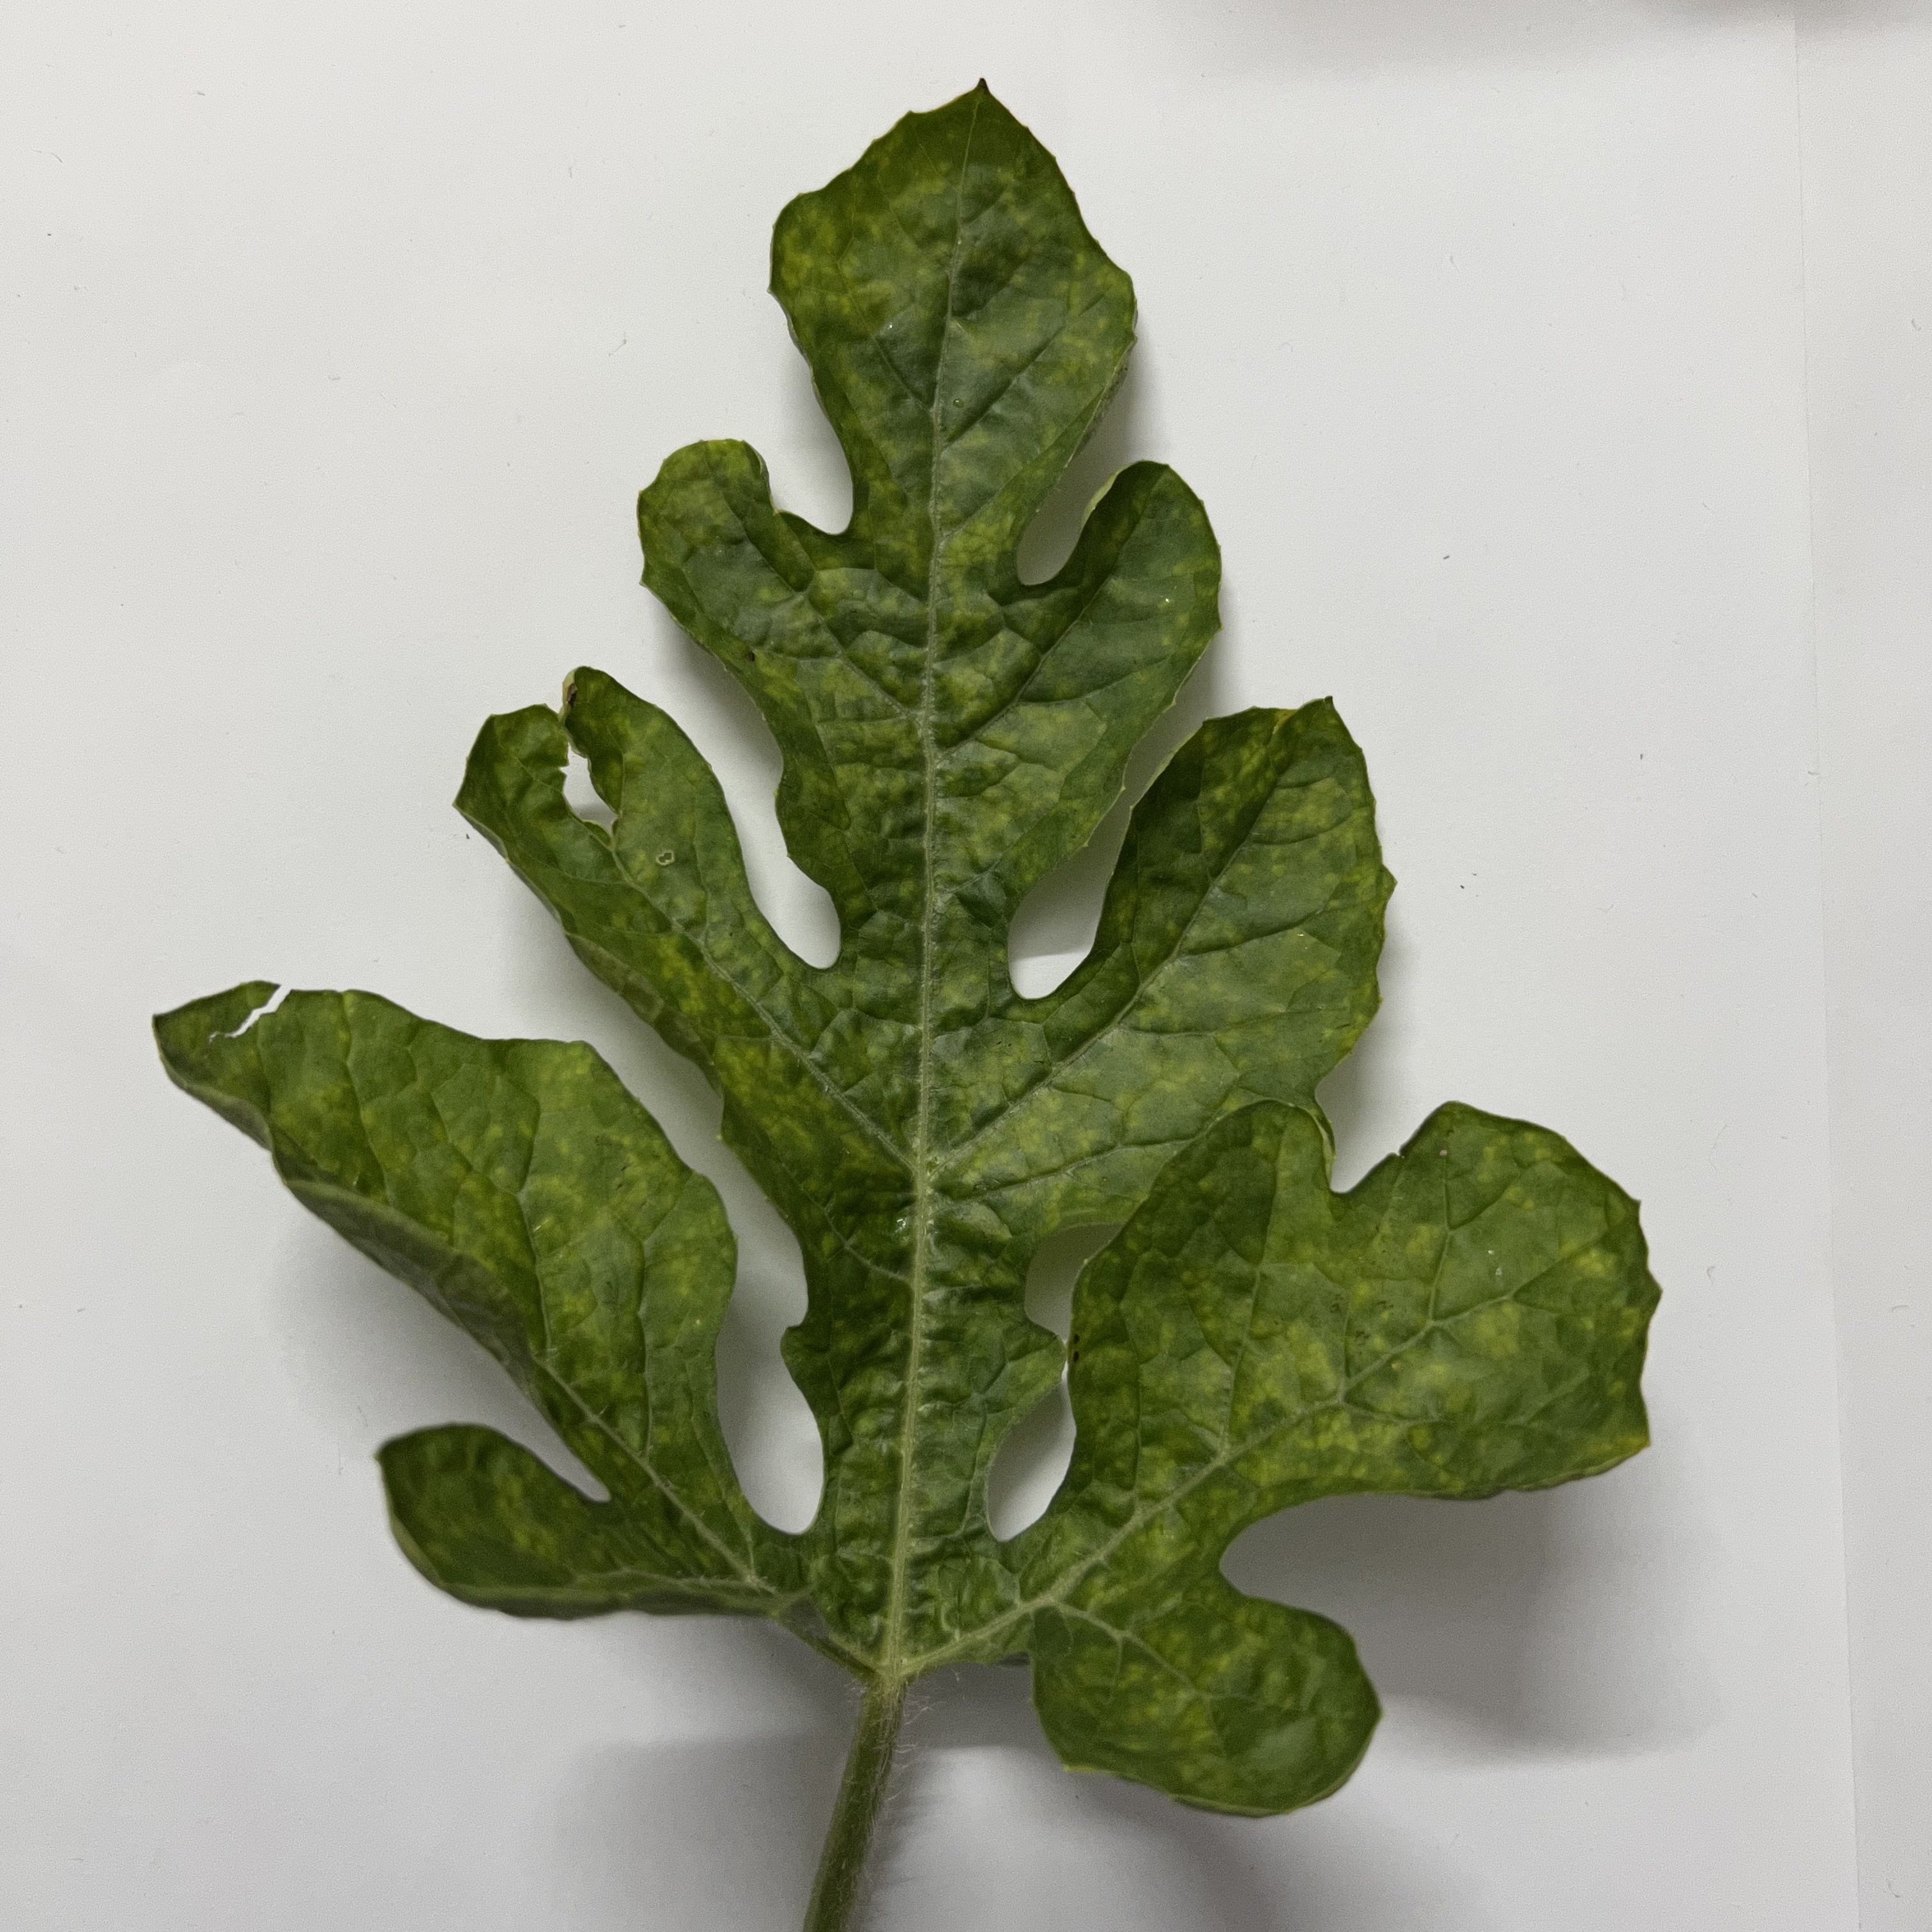
Label: Mosaic_Virus